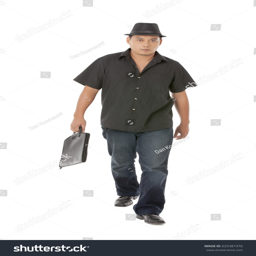
man wearing a hat standing with a briefcase isolated on white background